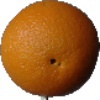
Label: Orange 1